Thomas Rentmeister

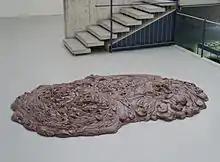
Thomas Rentmeister, untitled, 2000, Nutella, approx. 25 × 270 × 180 cm

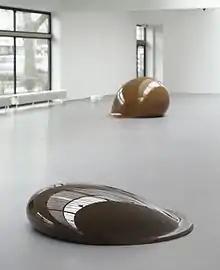
Thomas Rentmeister, in the foreground: untitled, 1994, polyester resin / in the background: untitled, 1993, polyester resin

Thomas Rentmeister (born 4 March 1964) is a German artist. He currently lives in Berlin and teaches at the Braunschweig University of Art (Hochschule für Bildende Künste Braunschweig).